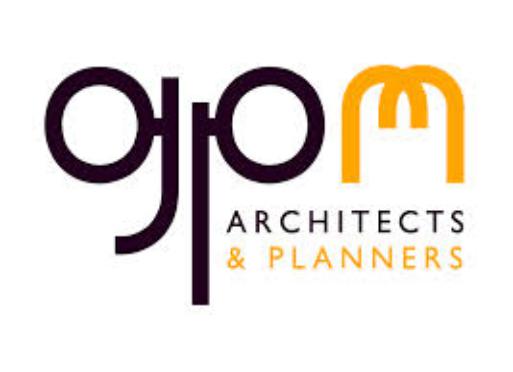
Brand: GPM
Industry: Electronic